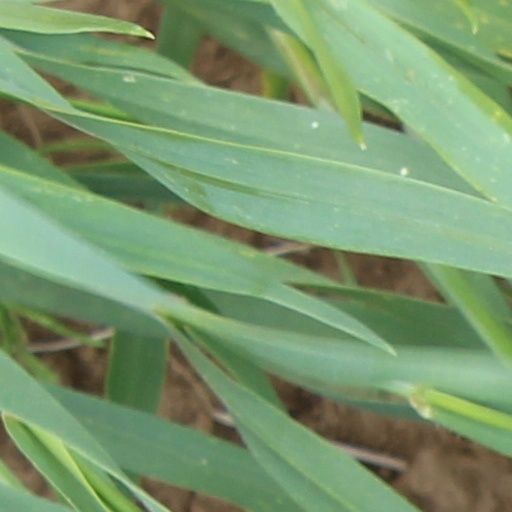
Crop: wheat